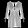
Label: Dress